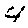
Label: 4